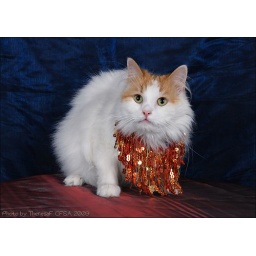
PETS - 10th. Red van longhair male domestic pet. Owned by Lashan Moodley and Sher Singh